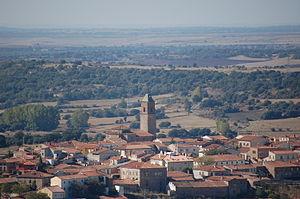
Alcolea del Pinar est une commune d'Espagne de la province de Guadalajara dans la communauté autonome de Castille-La Manche.